Eldon Rudd

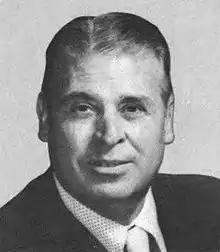
Official portrait, 1977

Eldon Dean Rudd (July 15, 1920February 8, 2002) was a U.S. Republican politician.